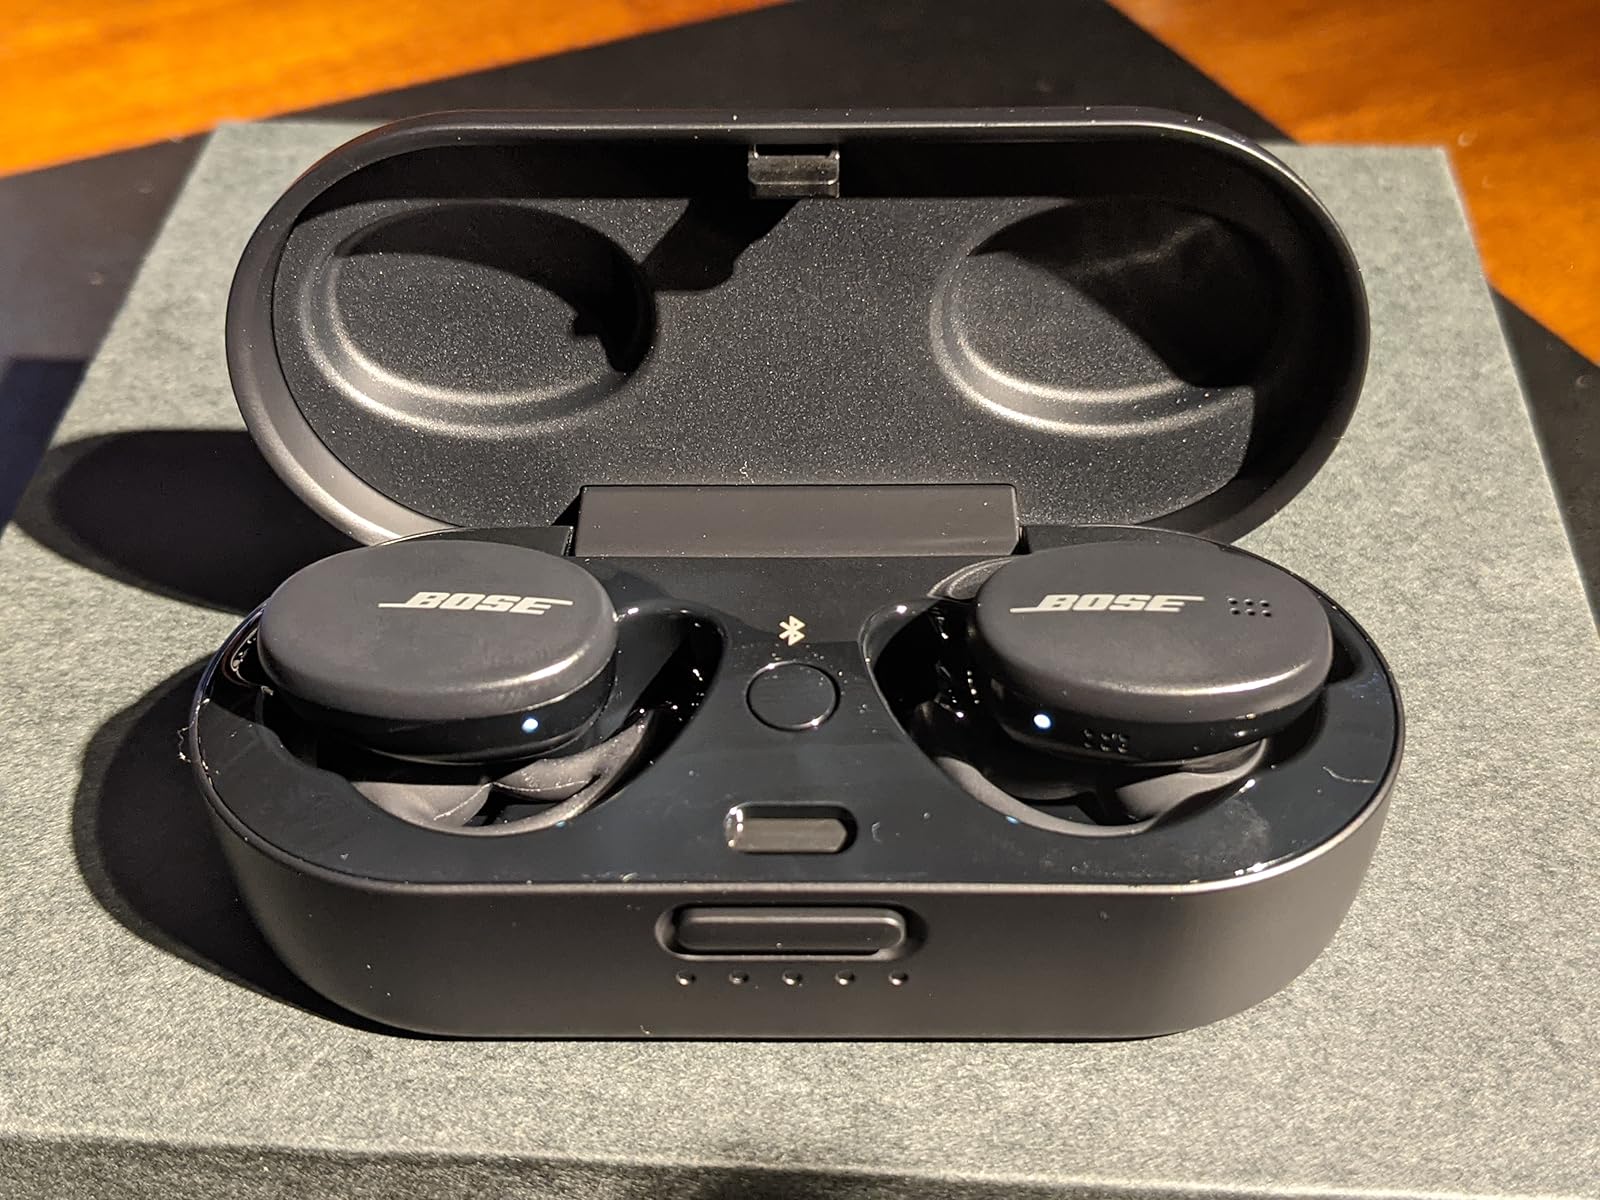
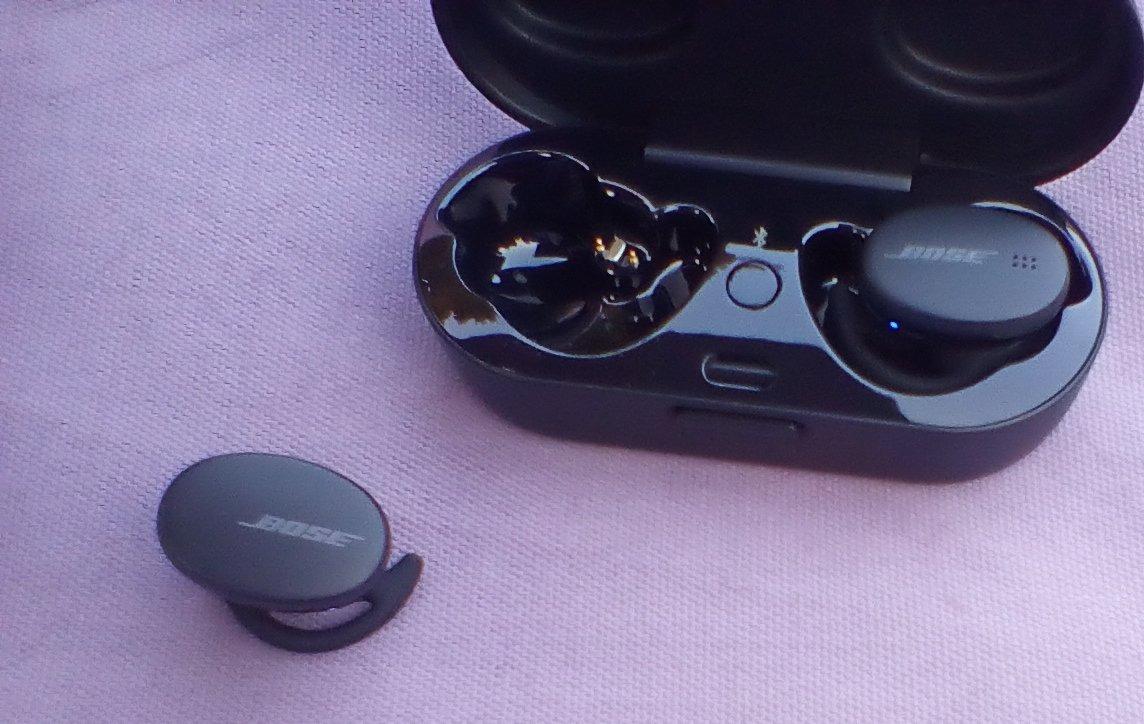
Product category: earbuds
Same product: yes